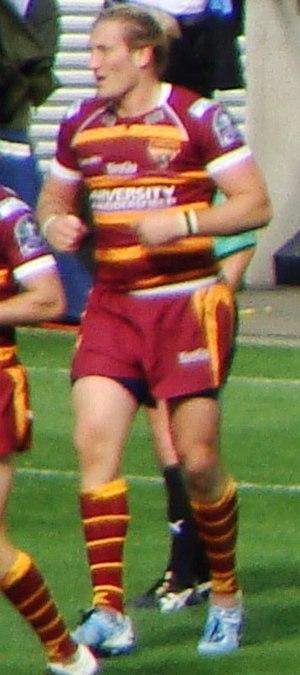
Eorl Crabtree, né le 2 octobre 1982 à Cleethorpes, est un joueur de rugby à XIII anglais évoluant au poste de pilier dans les années 2000. Il a été sélectionné en sélection anglaise pour le tournoi des Quatre Nations 2009. En club, il a effectué toute sa carrière aux Huddersfield Giants.